Pandarikulam

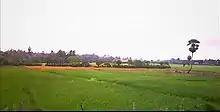
Pandarikulam paddy fields

Pandarikulam is a suburb located in the Vavuniya District of Sri Lanka, renowned for its rich historical and cultural heritage shaped by centuries of influence from various kingdoms and cultures. Its historical roots trace back to the governance of Tamil kings during the Iyakkar and Nagar periods in ancient Sri Lanka. The construction of numerous tanks and the placement of Naga Sacred Guard Stones with inscriptions are testaments to the Tamil kings' lasting impact on the region.